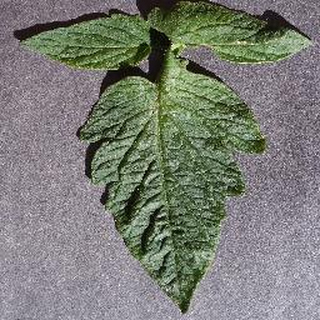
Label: healthy_tomato